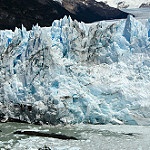
Scene: Outdoor